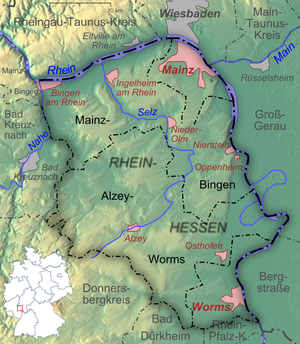
Rheinhessen
Kort over Rheinhessen
Rheinhessen er en region i den tyske delstat Rheinland-Pfalz og var fra 1816-1919 en del af storhertugdømme Hessen og derefter til 1945 en del af Volksstaat Hessen. Området ligger vest for Rhinen i Rheinland-Pfalz. Det er et kuperet og hovedsageligt med vinmarker og gårde. Områdets større byer er Mainz, Worms, Bingen, Alzey, Nieder-Olm og Ingelheim. Mange indbyggere pendler til Mainz, Wiesbaden eller Frankfurt.